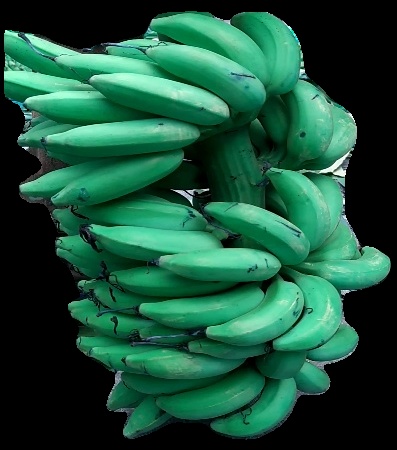
Variety: elakki-bale
Grade: grade1